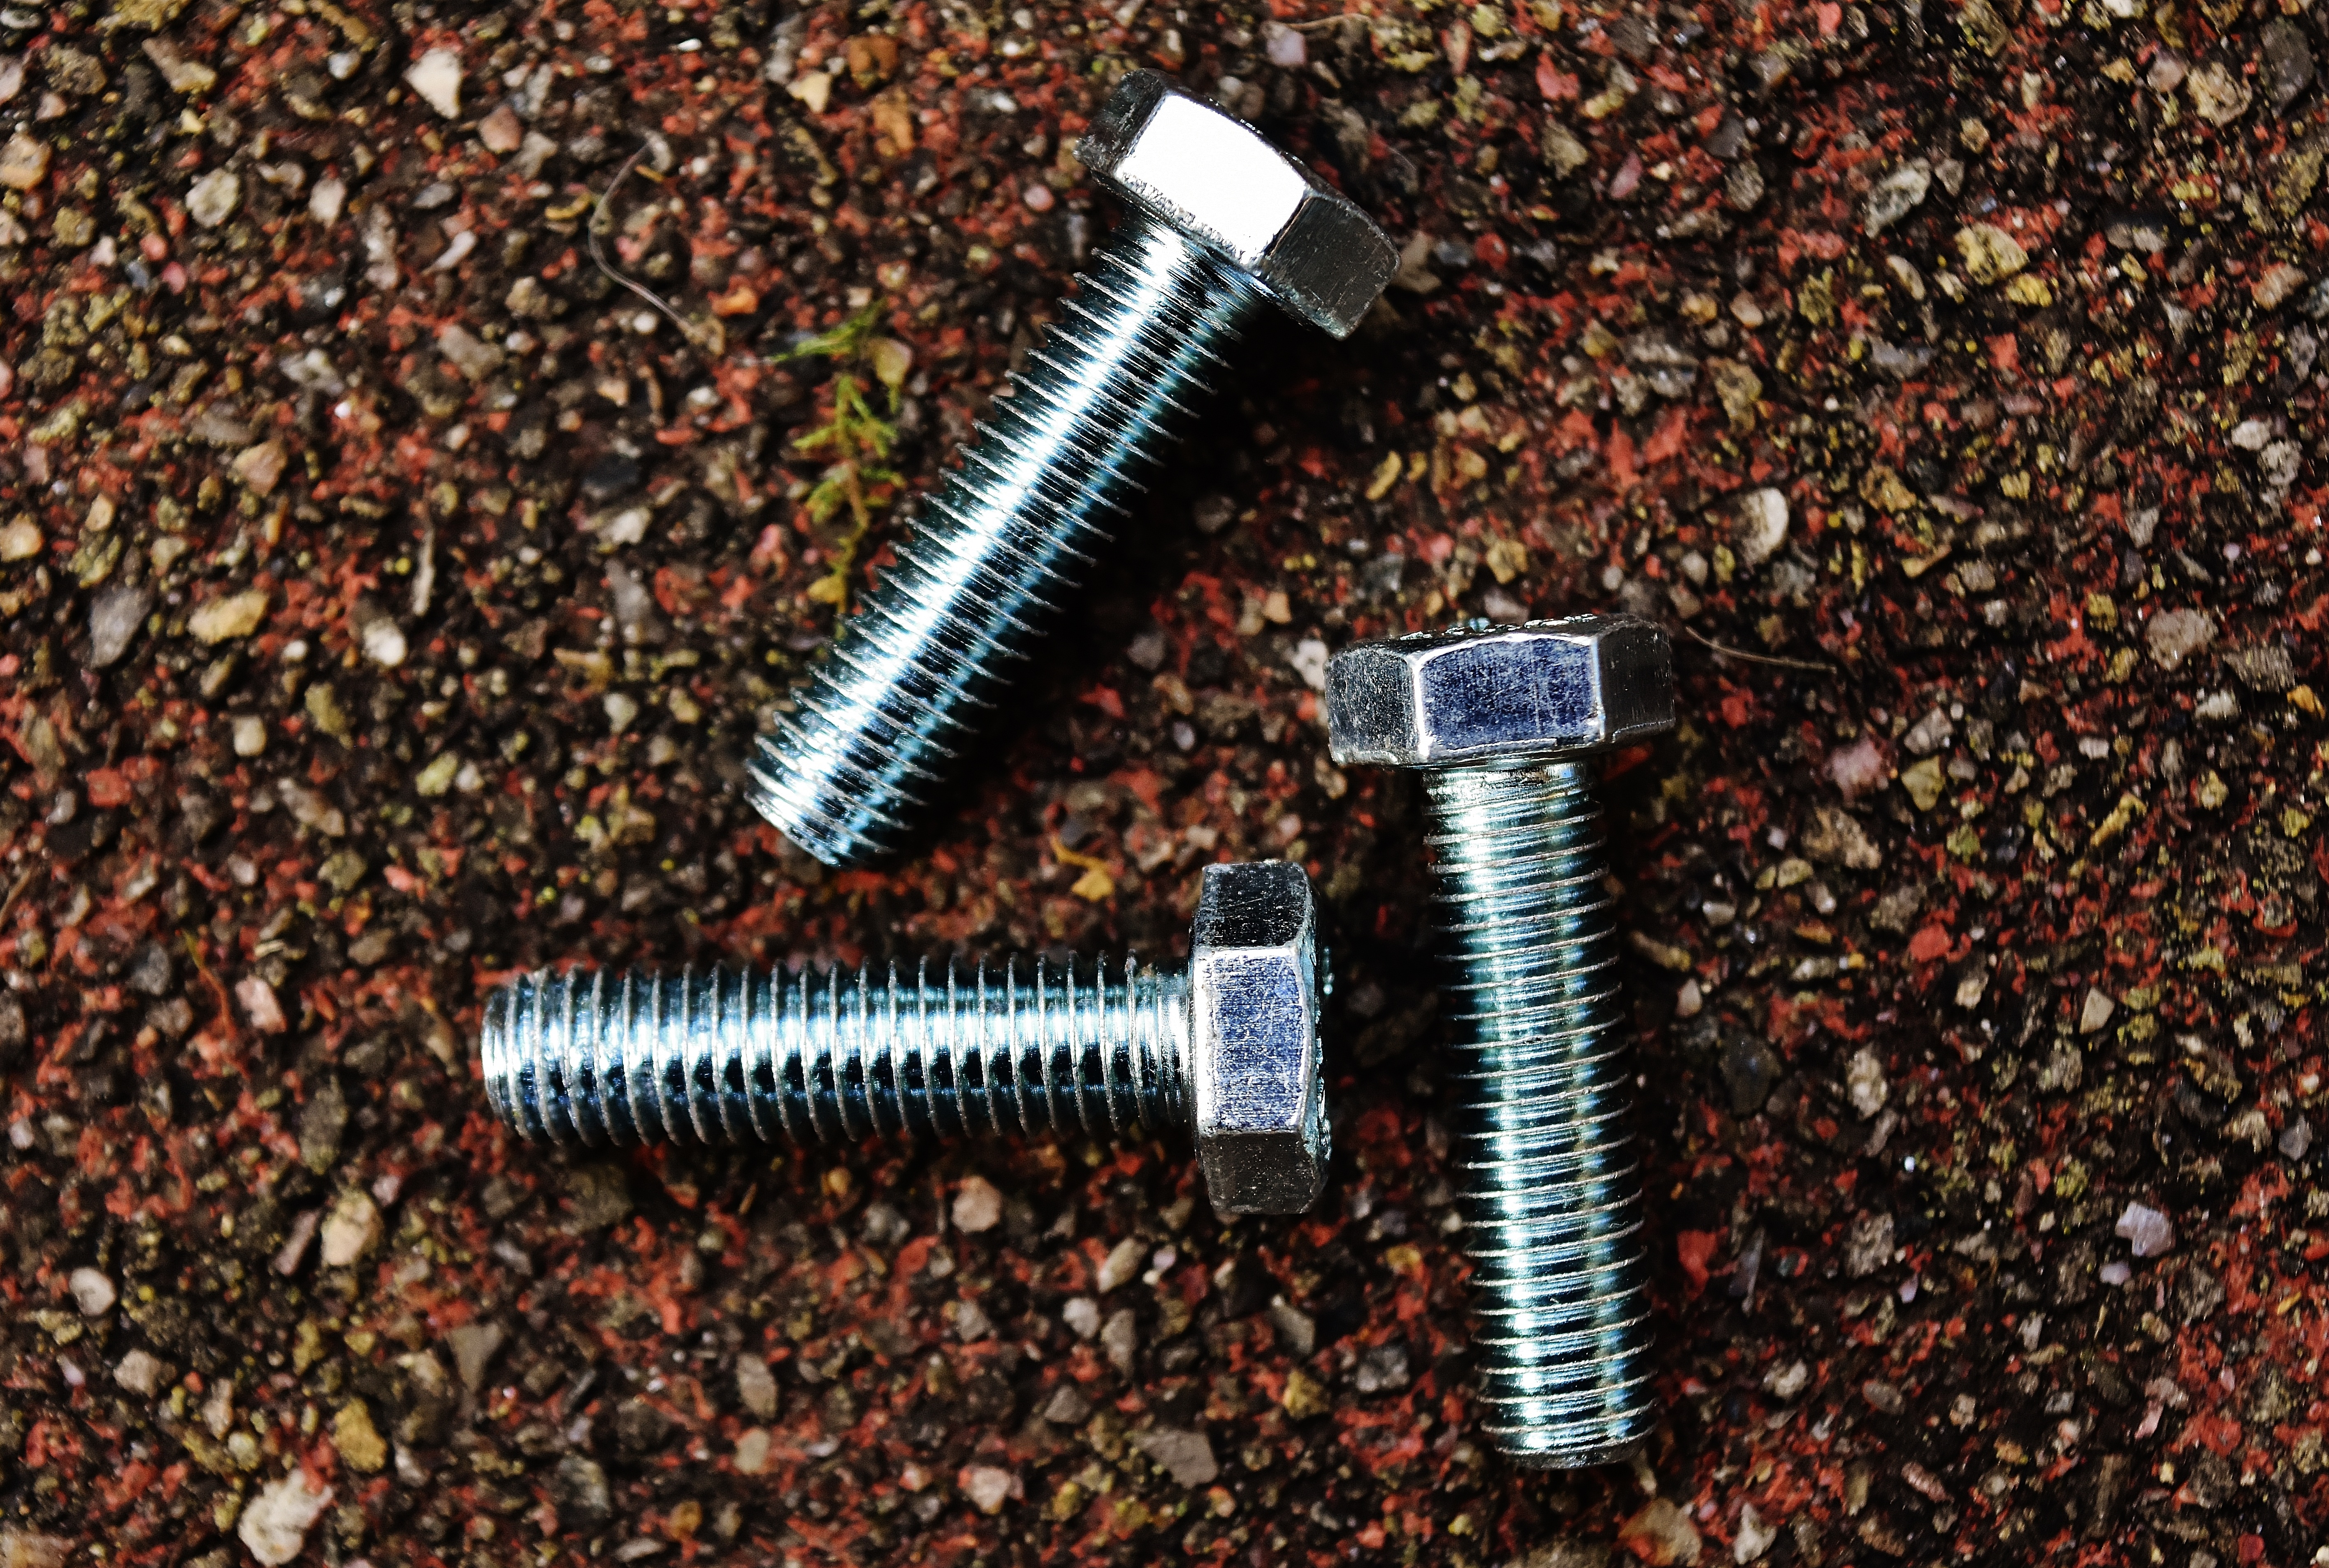
screw, silver, firearm, hex bolt, construction material